The Scorpion King 2: Rise of a Warrior

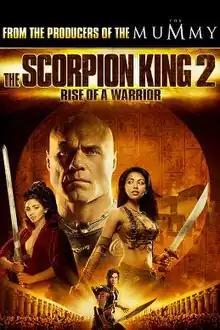
Release poster

The Scorpion King 2: Rise of a Warrior is a 2008 American-German-South African direct-to-DVD sword and sorcery action adventure film prequel to the 2002 film "The Scorpion King", itself a prequel to the 1999 reimagining of "The Mummy". Filming for the film began on October 1, 2007, in Cape Town, South Africa. The film had a scheduled release date of August 19, 2008, in the United States, and was released on Blu-ray Disc and DVD.